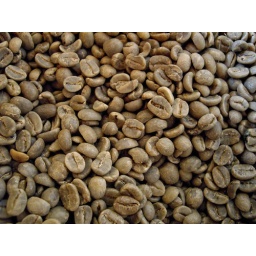
in the coffee museum, a bag of green coffee beans (unroasted).